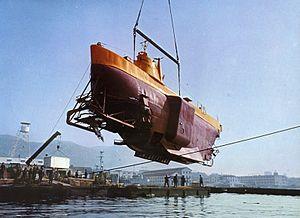
Les bathyscaphes sont des engins sous-marins d'exploration abyssale.